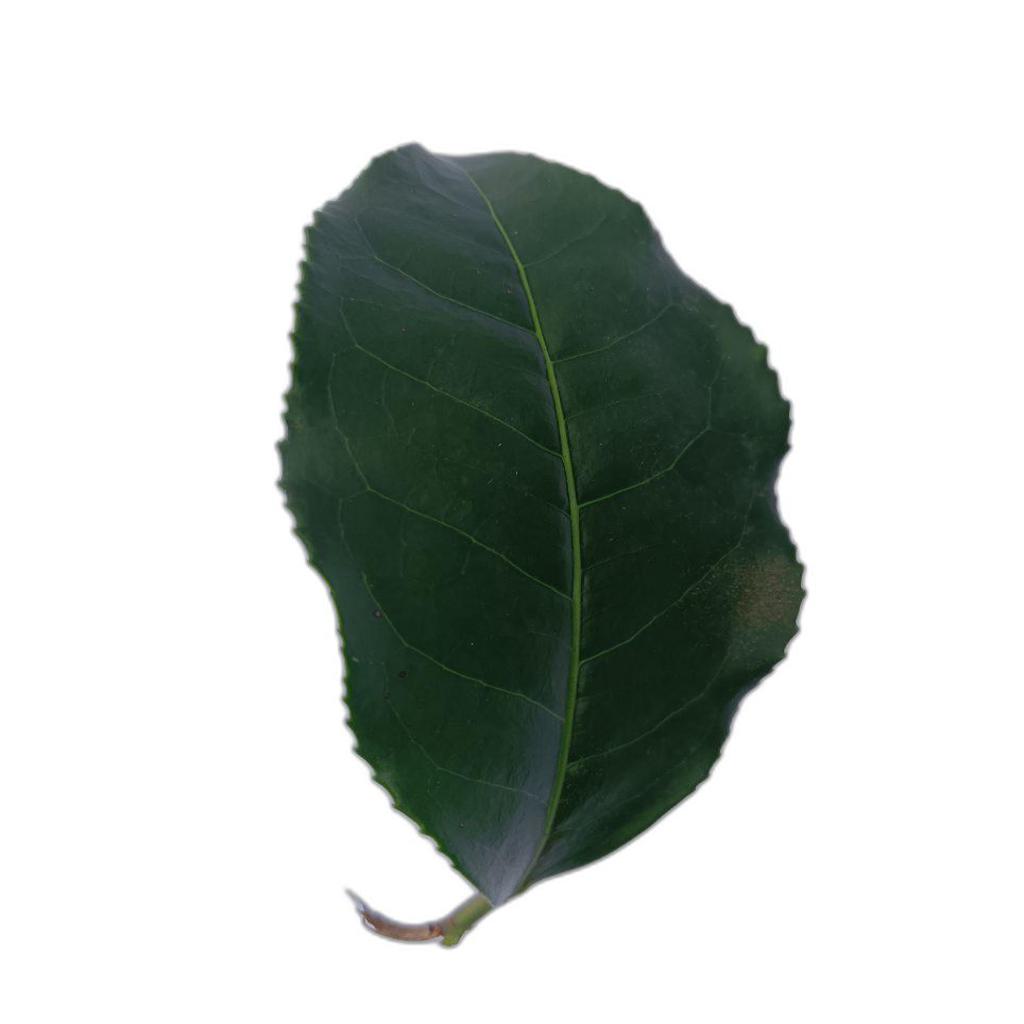
Label: Healthy